Museum of Martyrdom of the Blessed Father Jerzy Popiełuszko

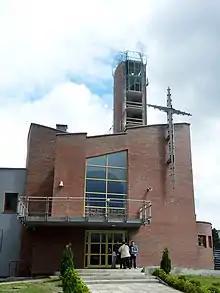
The church, a part of the sanctuary in the basement of which a museum was built

The Museum of Martyrdom of the Blessed Father Jerzy Popiełuszko is a museum commemorating the life, activity and martyrdom of Father Jerzy Popiełuszko.